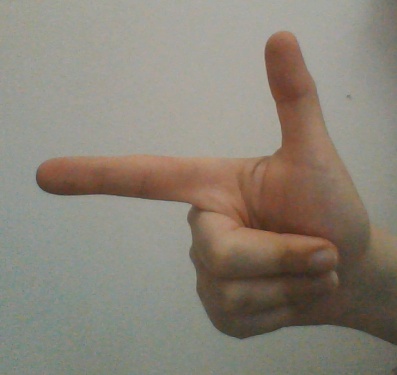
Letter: yaa